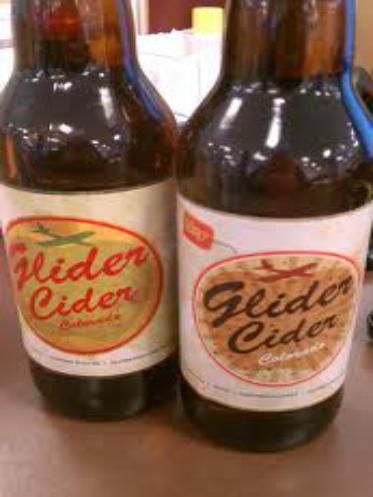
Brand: Glider Cider
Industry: Food